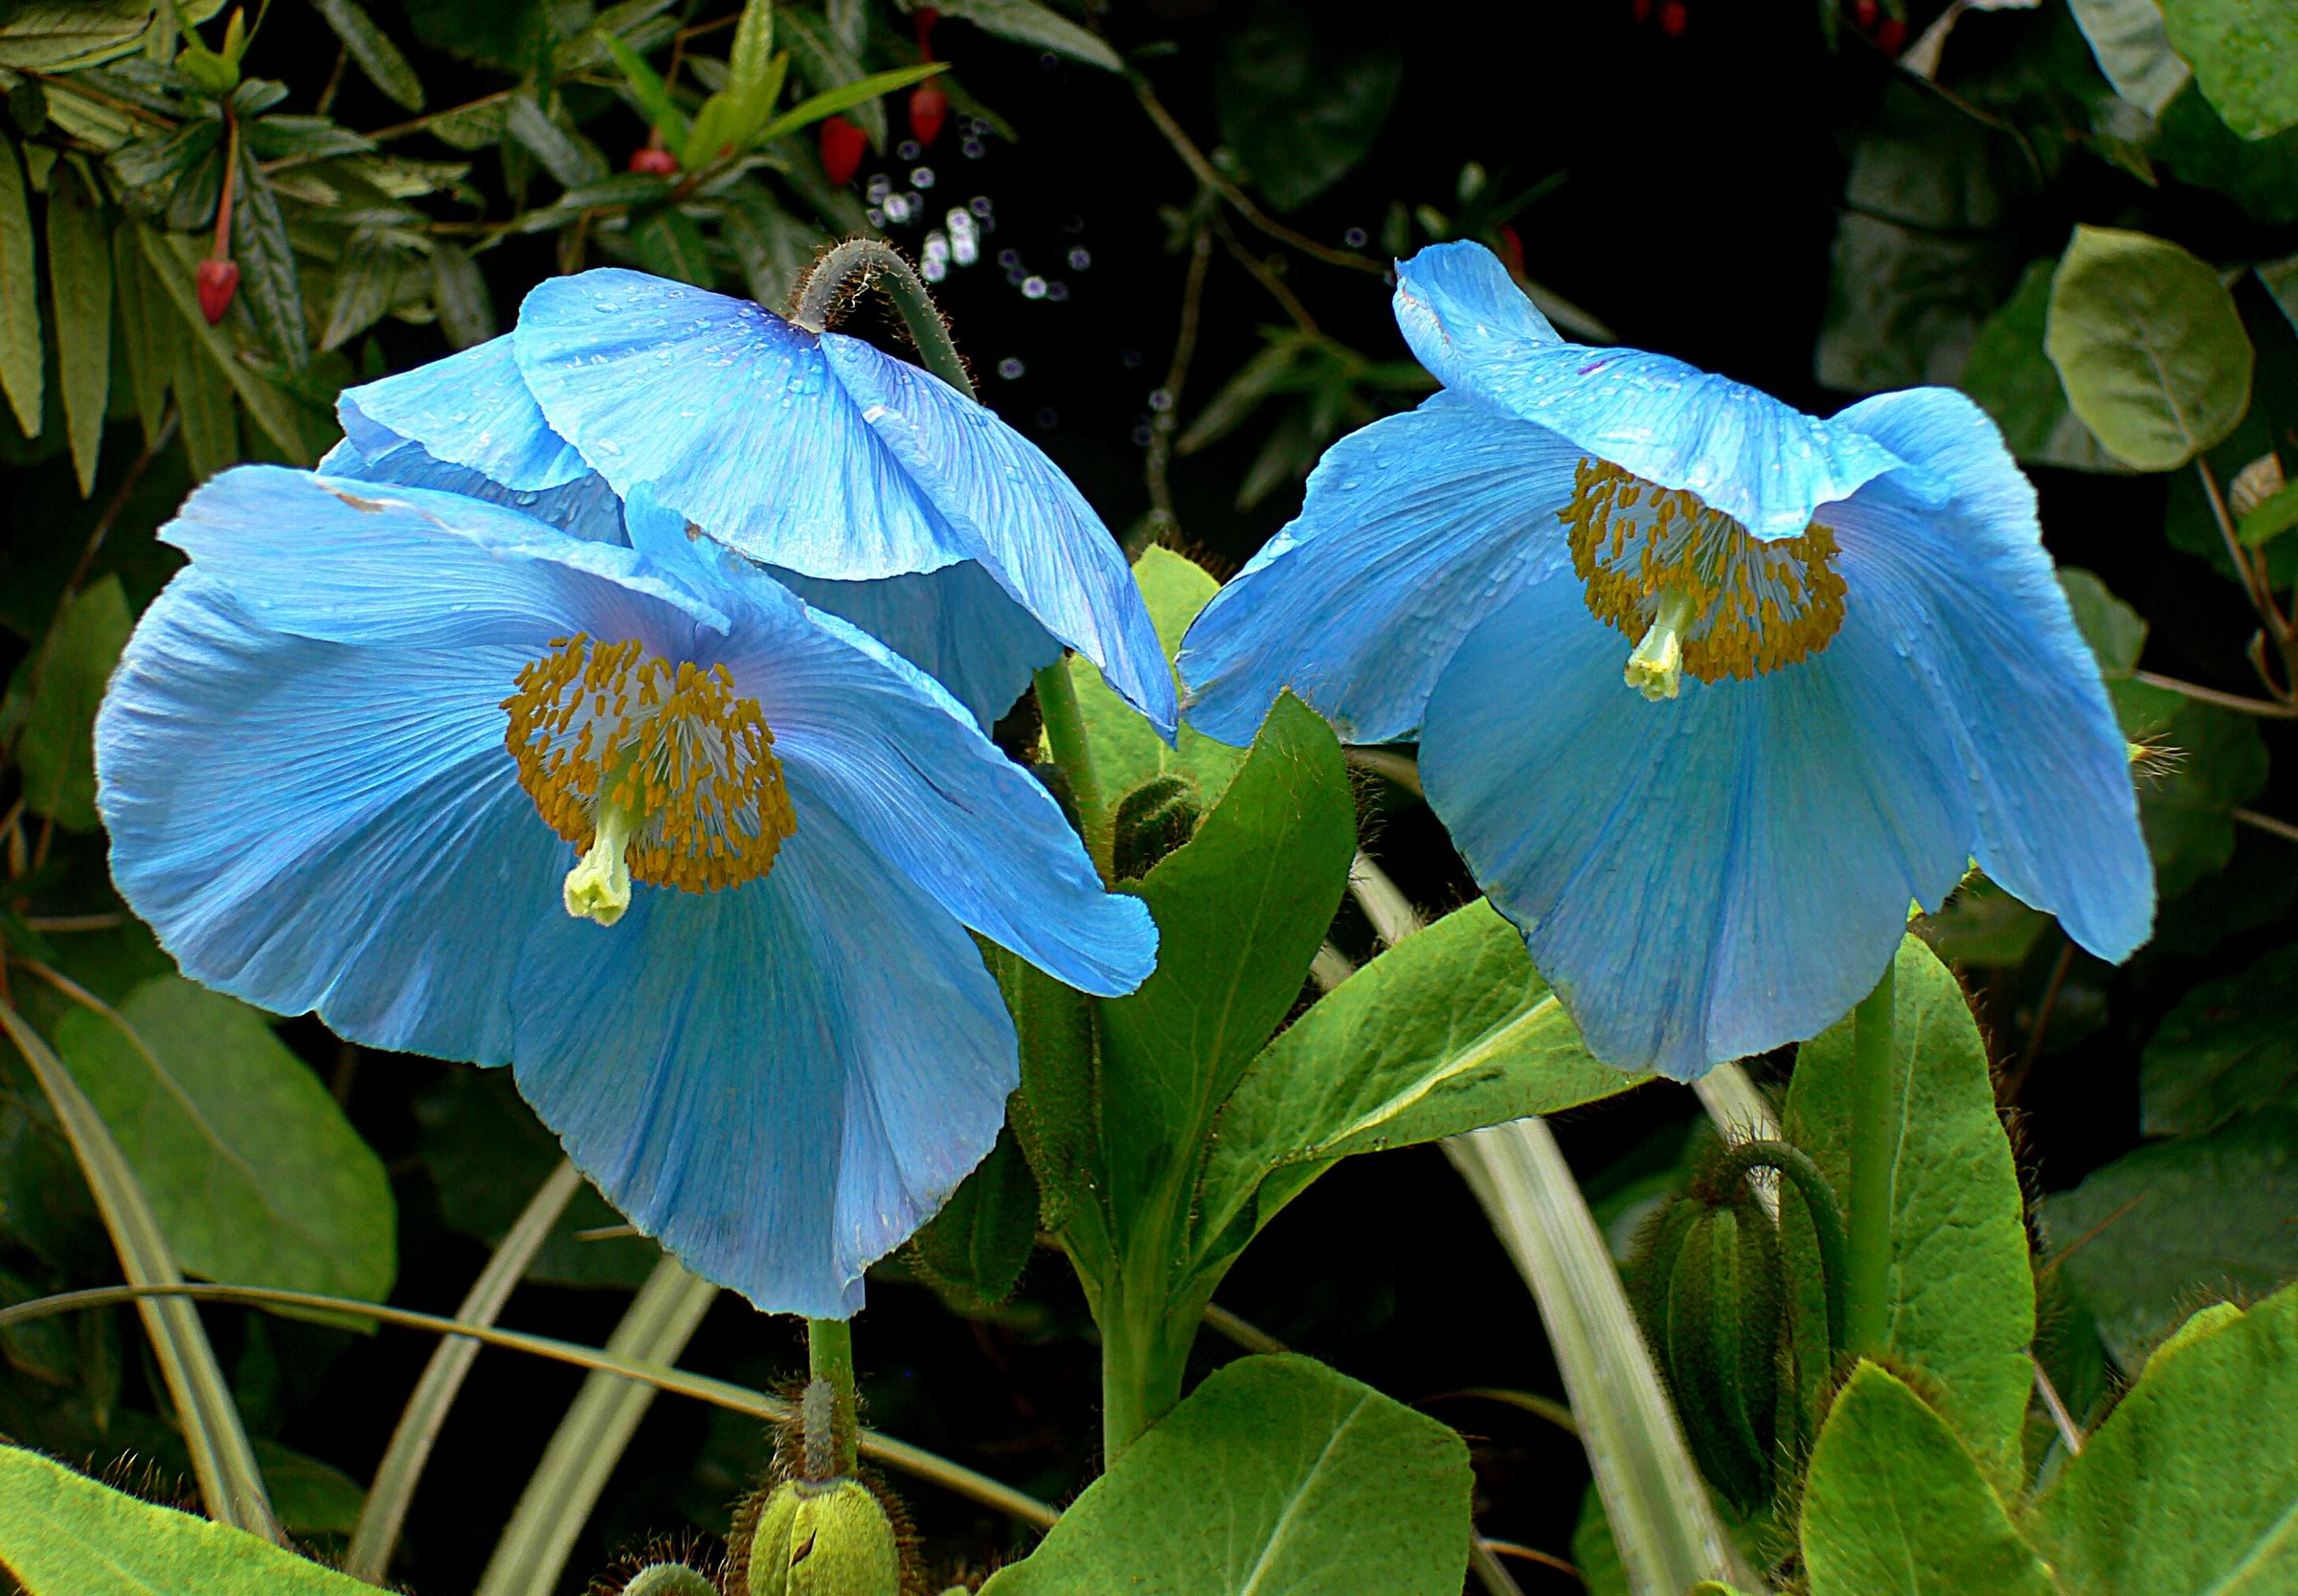
plant, flower, botany, flora, wildflower, eye, meconopsis, macro photography, flowering plant, dayflower, land plant, violet family, dayflower family, morning glory family, beach moonflower